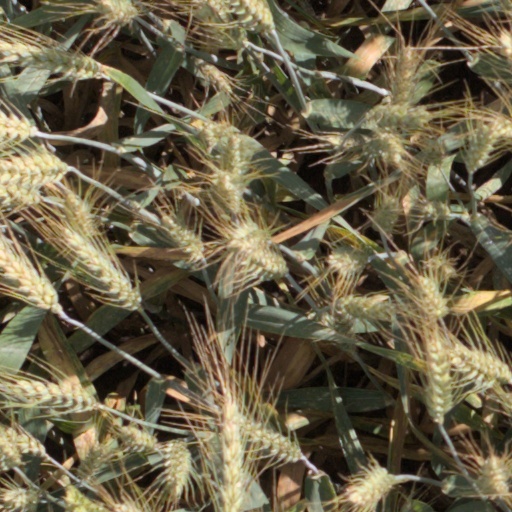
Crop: wheat